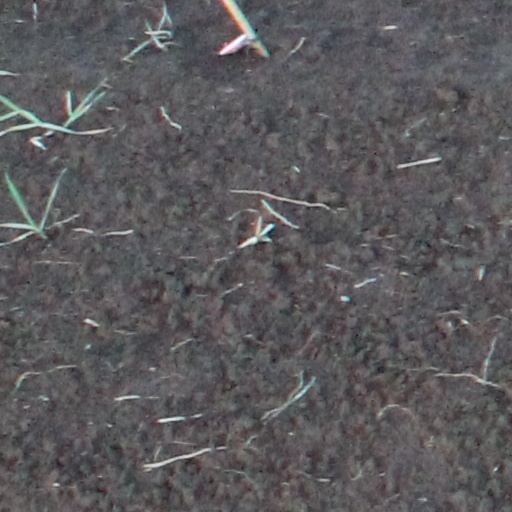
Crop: wheat